Thomas Chippendale

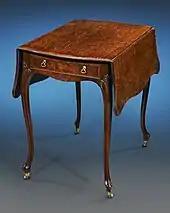
Pembroke Table by Chippendale for Paxton House, 1775

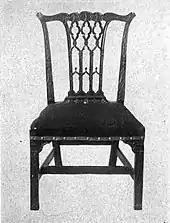
A provincial Chippendale-style chair with elaborate "Gothick" tracery splat back

Chippendale collaborated in furnishing interiors designed by Robert Adam, and at Brocket Hall, Hertfordshire, and Melbourne House, London, for Lord Melbourne, with Sir William Chambers.